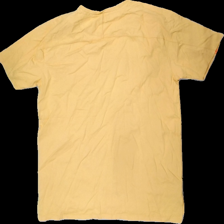
View: back
Type: T-shirt
Category: Men
Brand: Not in the list
Brand text on label: C'est normal
Colors: Orange
Material: 100% Cotton
Pattern: Logo print
Cut: Regular, C-collar
Size: XXL
Price range: 100-150
Recommended usage: Reuse
Description: orange t-shirt with pocket and logo print